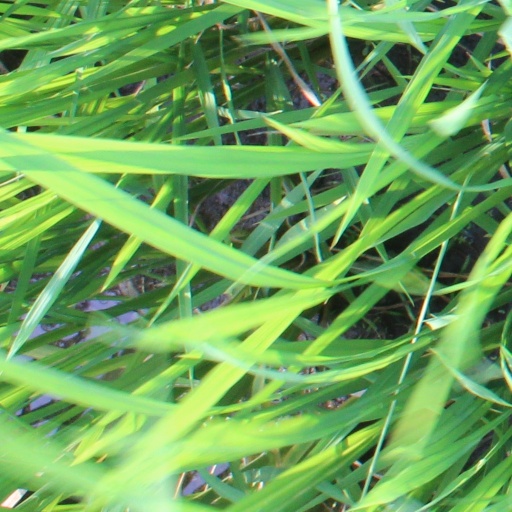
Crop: rice